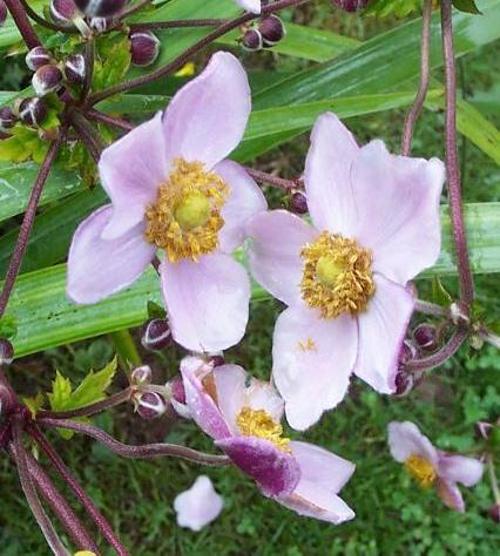
Label: japanese anemone